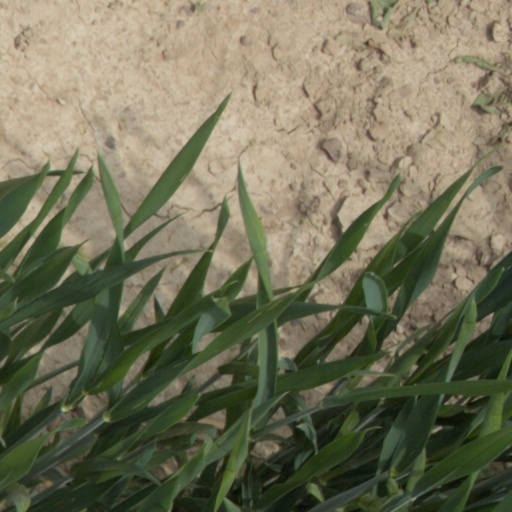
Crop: wheat